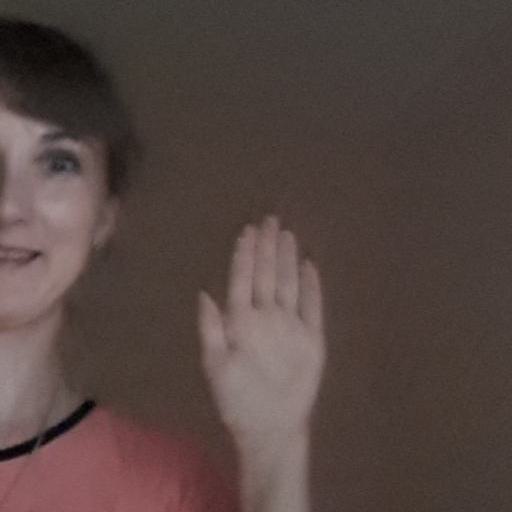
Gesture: stop